Jagdev Singh Waraich

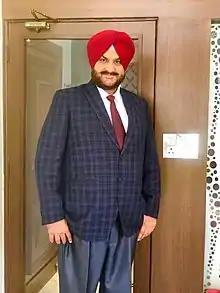

Jagdev Singh Waraich (born 20 November 1962) also known as JS Waraich, is a former National and International Athlete (Hammer Throw) from India. Currently, he is working with ONGC as General Manager at Dehradun. Earlier, he held the position of Head Corporate Sports with ONGC at Delhi. He was also General Secretary of All India Public Sector Sports Promotion Board (AIPSSPB),